Full-frame DSLR

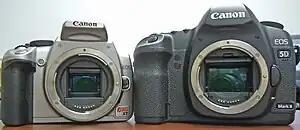
An APS-C format DSLR (left) and a full-frame DSLR (right) show the difference in the size of the sensors.

When used with lenses designed for full frame film or digital cameras, full-frame DSLRs offer a number of advantages compared to their smaller-sensor counterparts. One advantage is that wide-angle lenses designed for full-frame 35 mm retain that same wide angle of view. On smaller-sensor DSLRs, wide-angle lenses have smaller angles of view equivalent to those of longer-focal-length lenses on 35 mm film cameras. For example, a 24 mm lens on a camera with a crop factor of 1.5 has a 62° diagonal angle of view, the same as that of a 36 mm lens on a 35 mm film camera. On a full-frame digital camera, the 24 mm lens has the same 84° angle of view as it would on a 35 mm film camera.